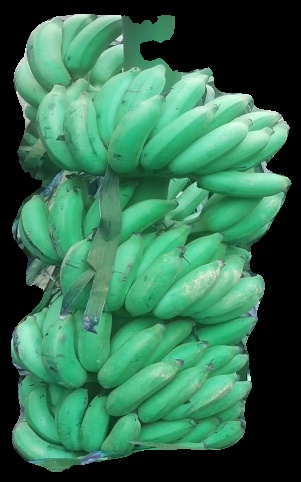
Variety: elakki-bale
Grade: grade1